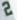
Number: 2